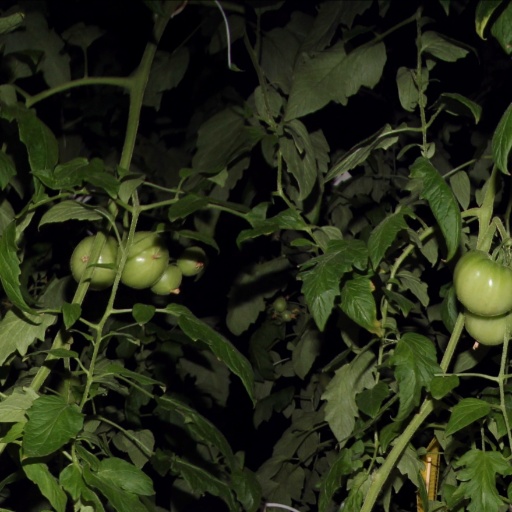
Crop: tomato